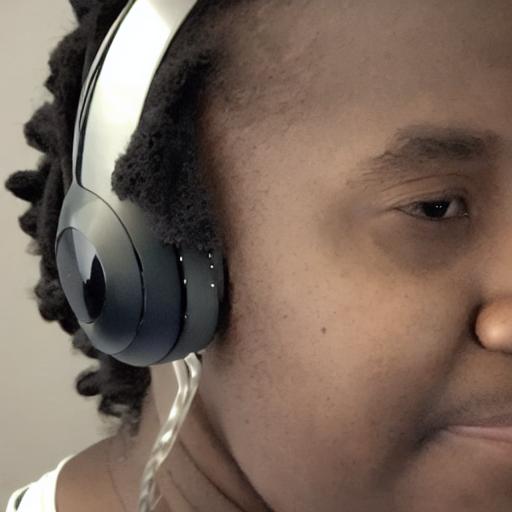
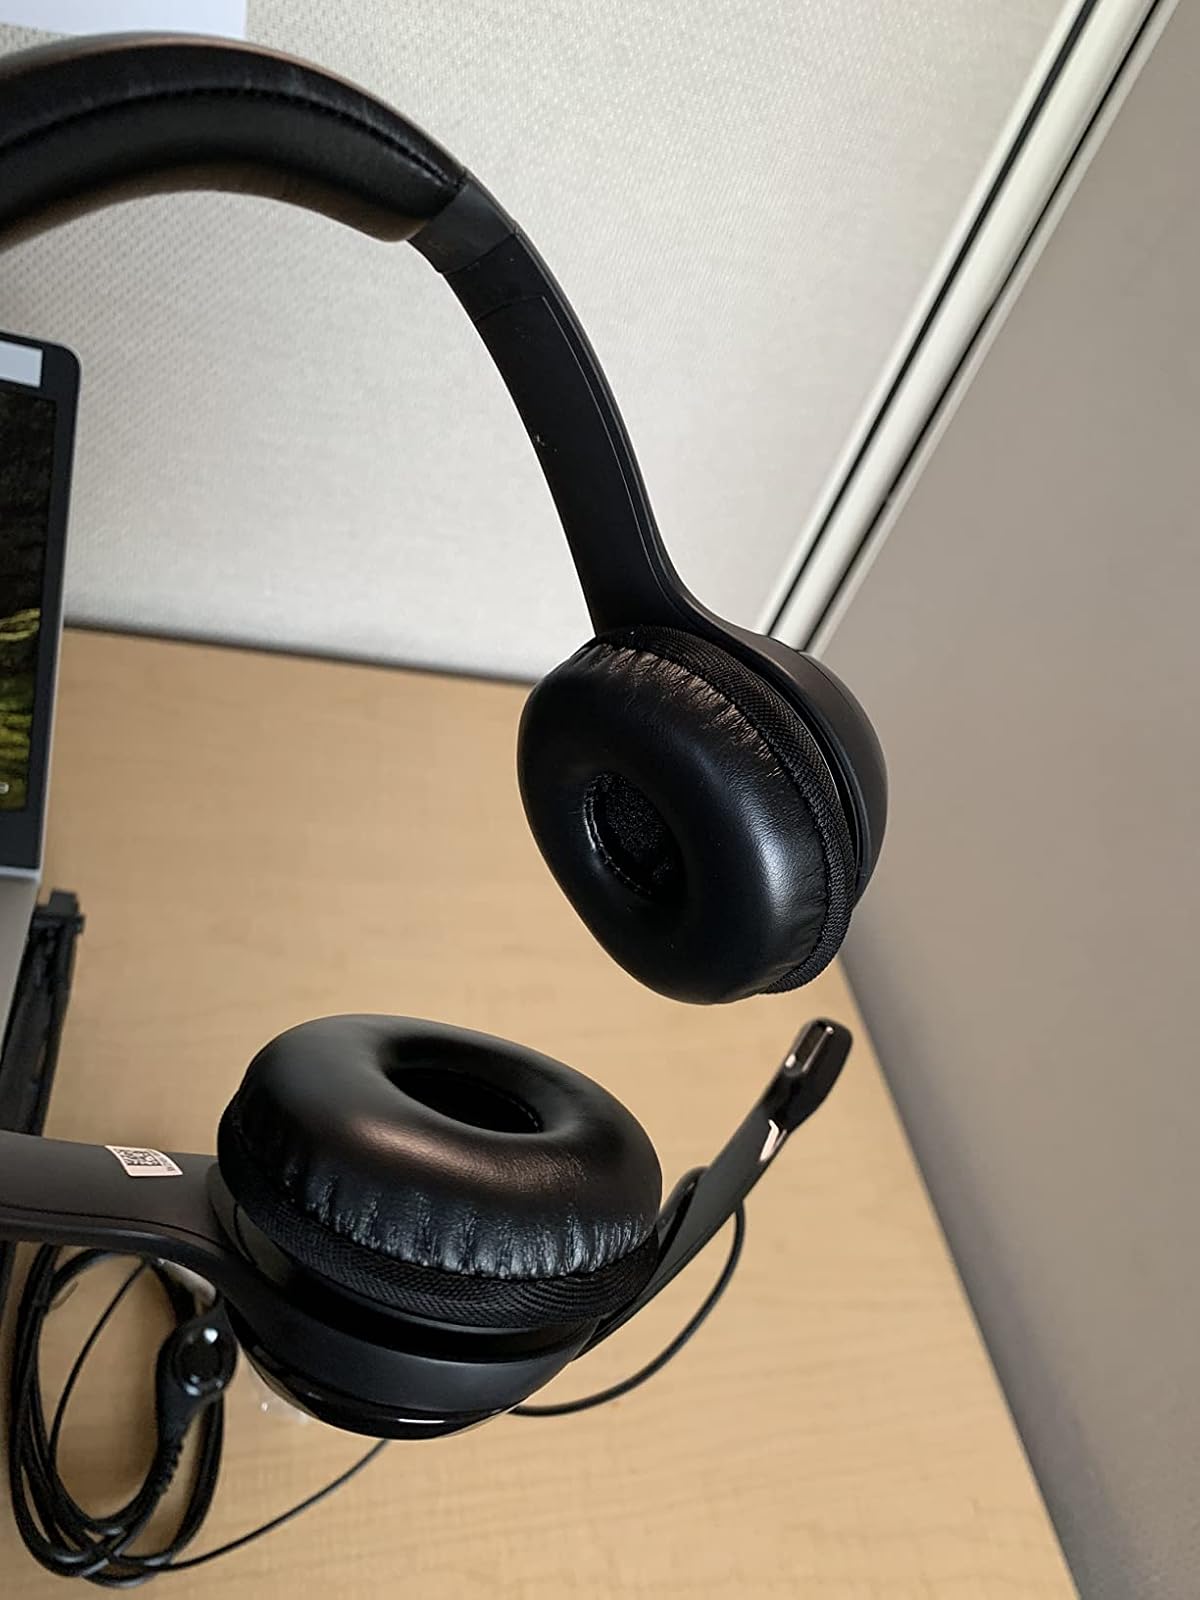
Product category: headphones
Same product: no